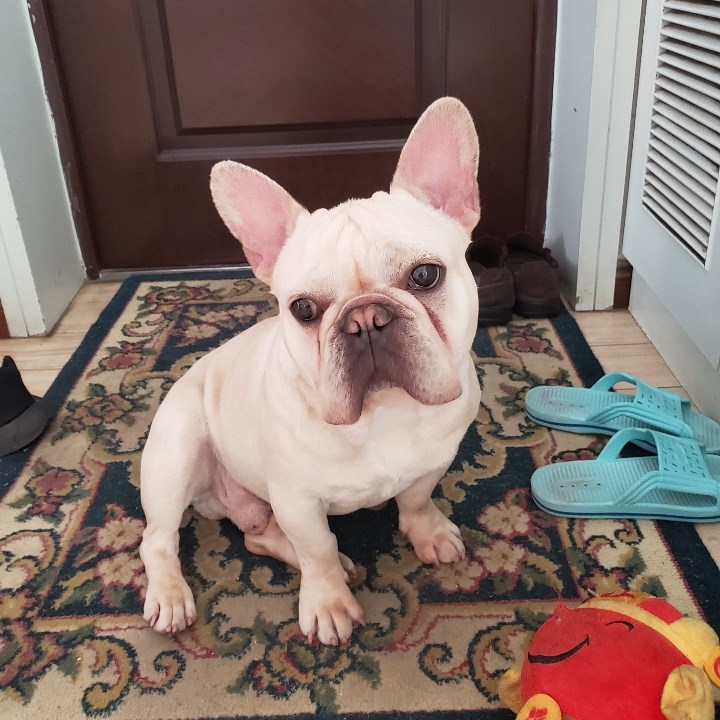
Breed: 1121-n000002-French_bulldog